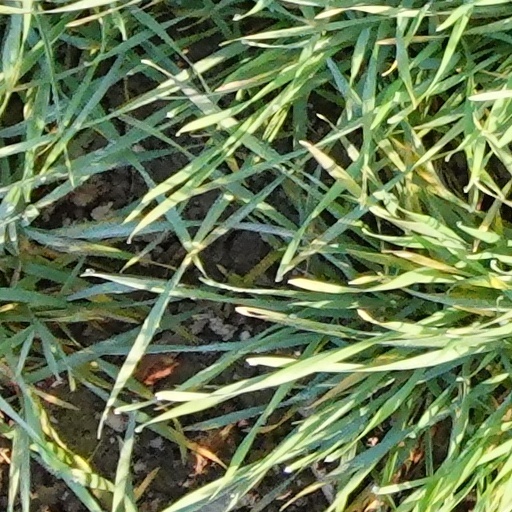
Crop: wheat